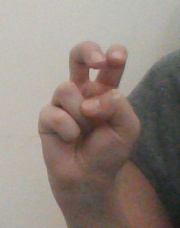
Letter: toot